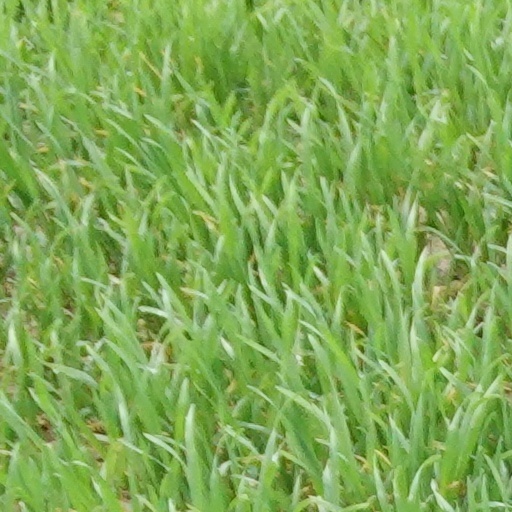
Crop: wheat